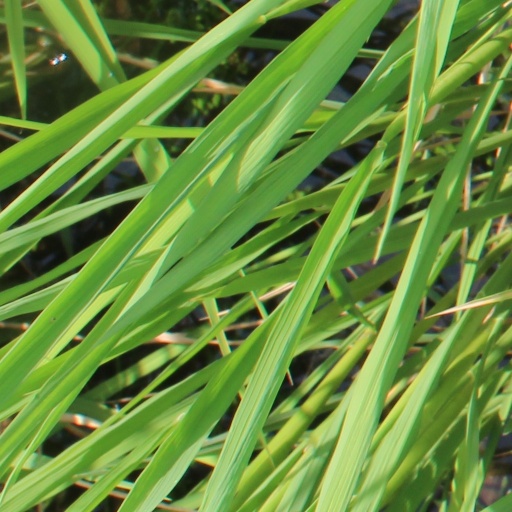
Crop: rice